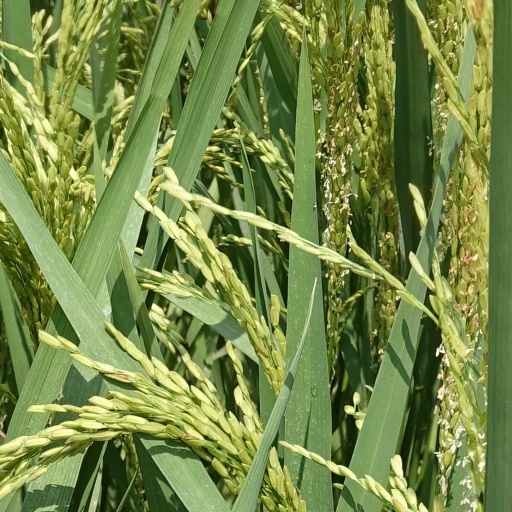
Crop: rice